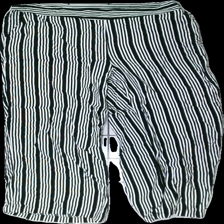
View: front
Type: Trousers
Category: Ladies
Brand: Not in the list
Brand text on label: xlnt
Colors: White, Black
Material: 100% viscose
Pattern: Striped
Cut: Regular, Loose
Size: 46
Season: All
Price range: 50-100
Recommended usage: Reuse